Ezra Meeker

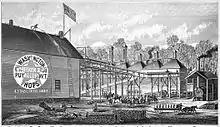
The domain of the Hop King

The fertile soil and temperate climate of the valley proved ideal for hops. Not only did the plants thrive, farmers were able to obtain four or five times the usual yield. Meeker, never one to miss an opportunity, formed his own hop brokerage business. In 1870, he penned an 80-page pamphlet, "Washington Territory West of the Cascades", to promote investment in the region. He took ship for San Francisco, then journeyed east by the new transcontinental railroad, hoping to get the railroads to expand to his region. He met with newspaper editor Horace Greeley (known for his famous advice, "Go West, young man") and with railroad mogul Jay Cooke as part of his promotional blitz. Cooke, who was building the Northern Pacific Railway to cross the northern tier of the country, not only bought up Meeker's pamphlets to give away to potential investors, but hired Meeker to drum up interest in his railroad. While working from a Manhattan office, Meeker dressed like city dwellers, but did not entirely lose his frontier habits, often stirring a lump of butter into his coffee.